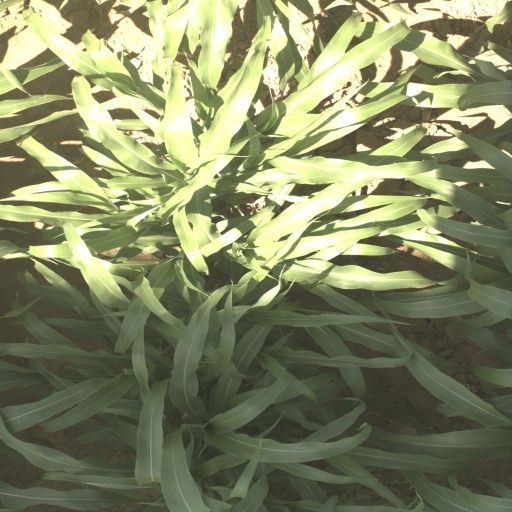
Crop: sorghum